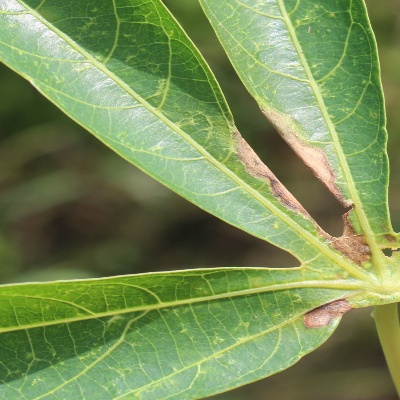
Crop: Cassava
Condition: bacterial blight